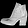
Label: Ankle boot